Night of the Seagulls

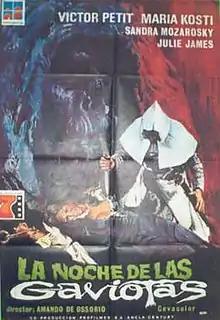
Original Spanish poster

Night of the Seagulls (Original Spanish: La noche de las gaviotas, also known as Don't Go Out at Night, and Night of the Death Cult) is a 1975 Spanish horror film written and directed by Amando de Ossorio. The film is the fourth and final in the Blind Dead series, being the sequel to "The Ghost Galleon" (1974).